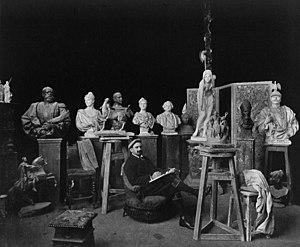
Walter Schott, né le 18 septembre 1861 à Ilsenburg et mort le 2 septembre 1938 à Berlin, est un sculpteur allemand de l'école de Berlin.